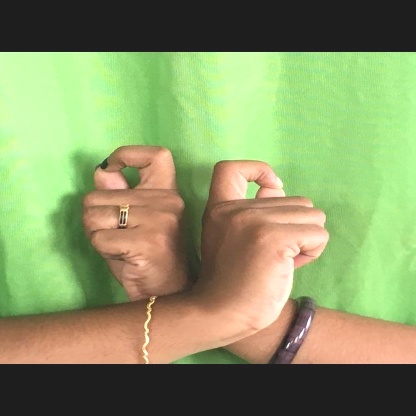
Mudra: Berunda